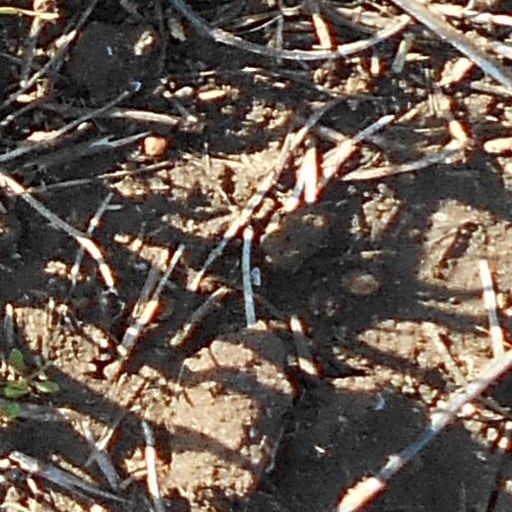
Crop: wheat